Pentax (lens)

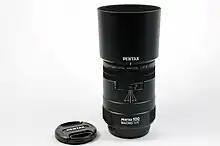
smc Pentax-D FA 100mm F2.8 Macro WR

These lenses are coated with glazes that make the lenses more suitable for digital cameras. However, they also support older 35mm camera formats, as they provide full frame coverage. The series originally consisted only of two macro lenses – a 50mm and a 100mm – which both featured an aperture ring. In 2009 the 100mm was replaced by a weather resistant (WR) version without an aperture ring, that was co-developed with Tokina. The series was revived in February 2015 when the D FA* 70-200mm f2.8 and D FA 150-450mm f4.5-5.6 telephoto zoom lenses were announced along with first pictures of a (then unnamed) K-1 mock-up.